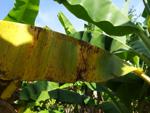
Label: segatoka